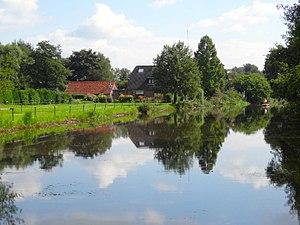
Cet article liste les canaux des Pays-Bas.